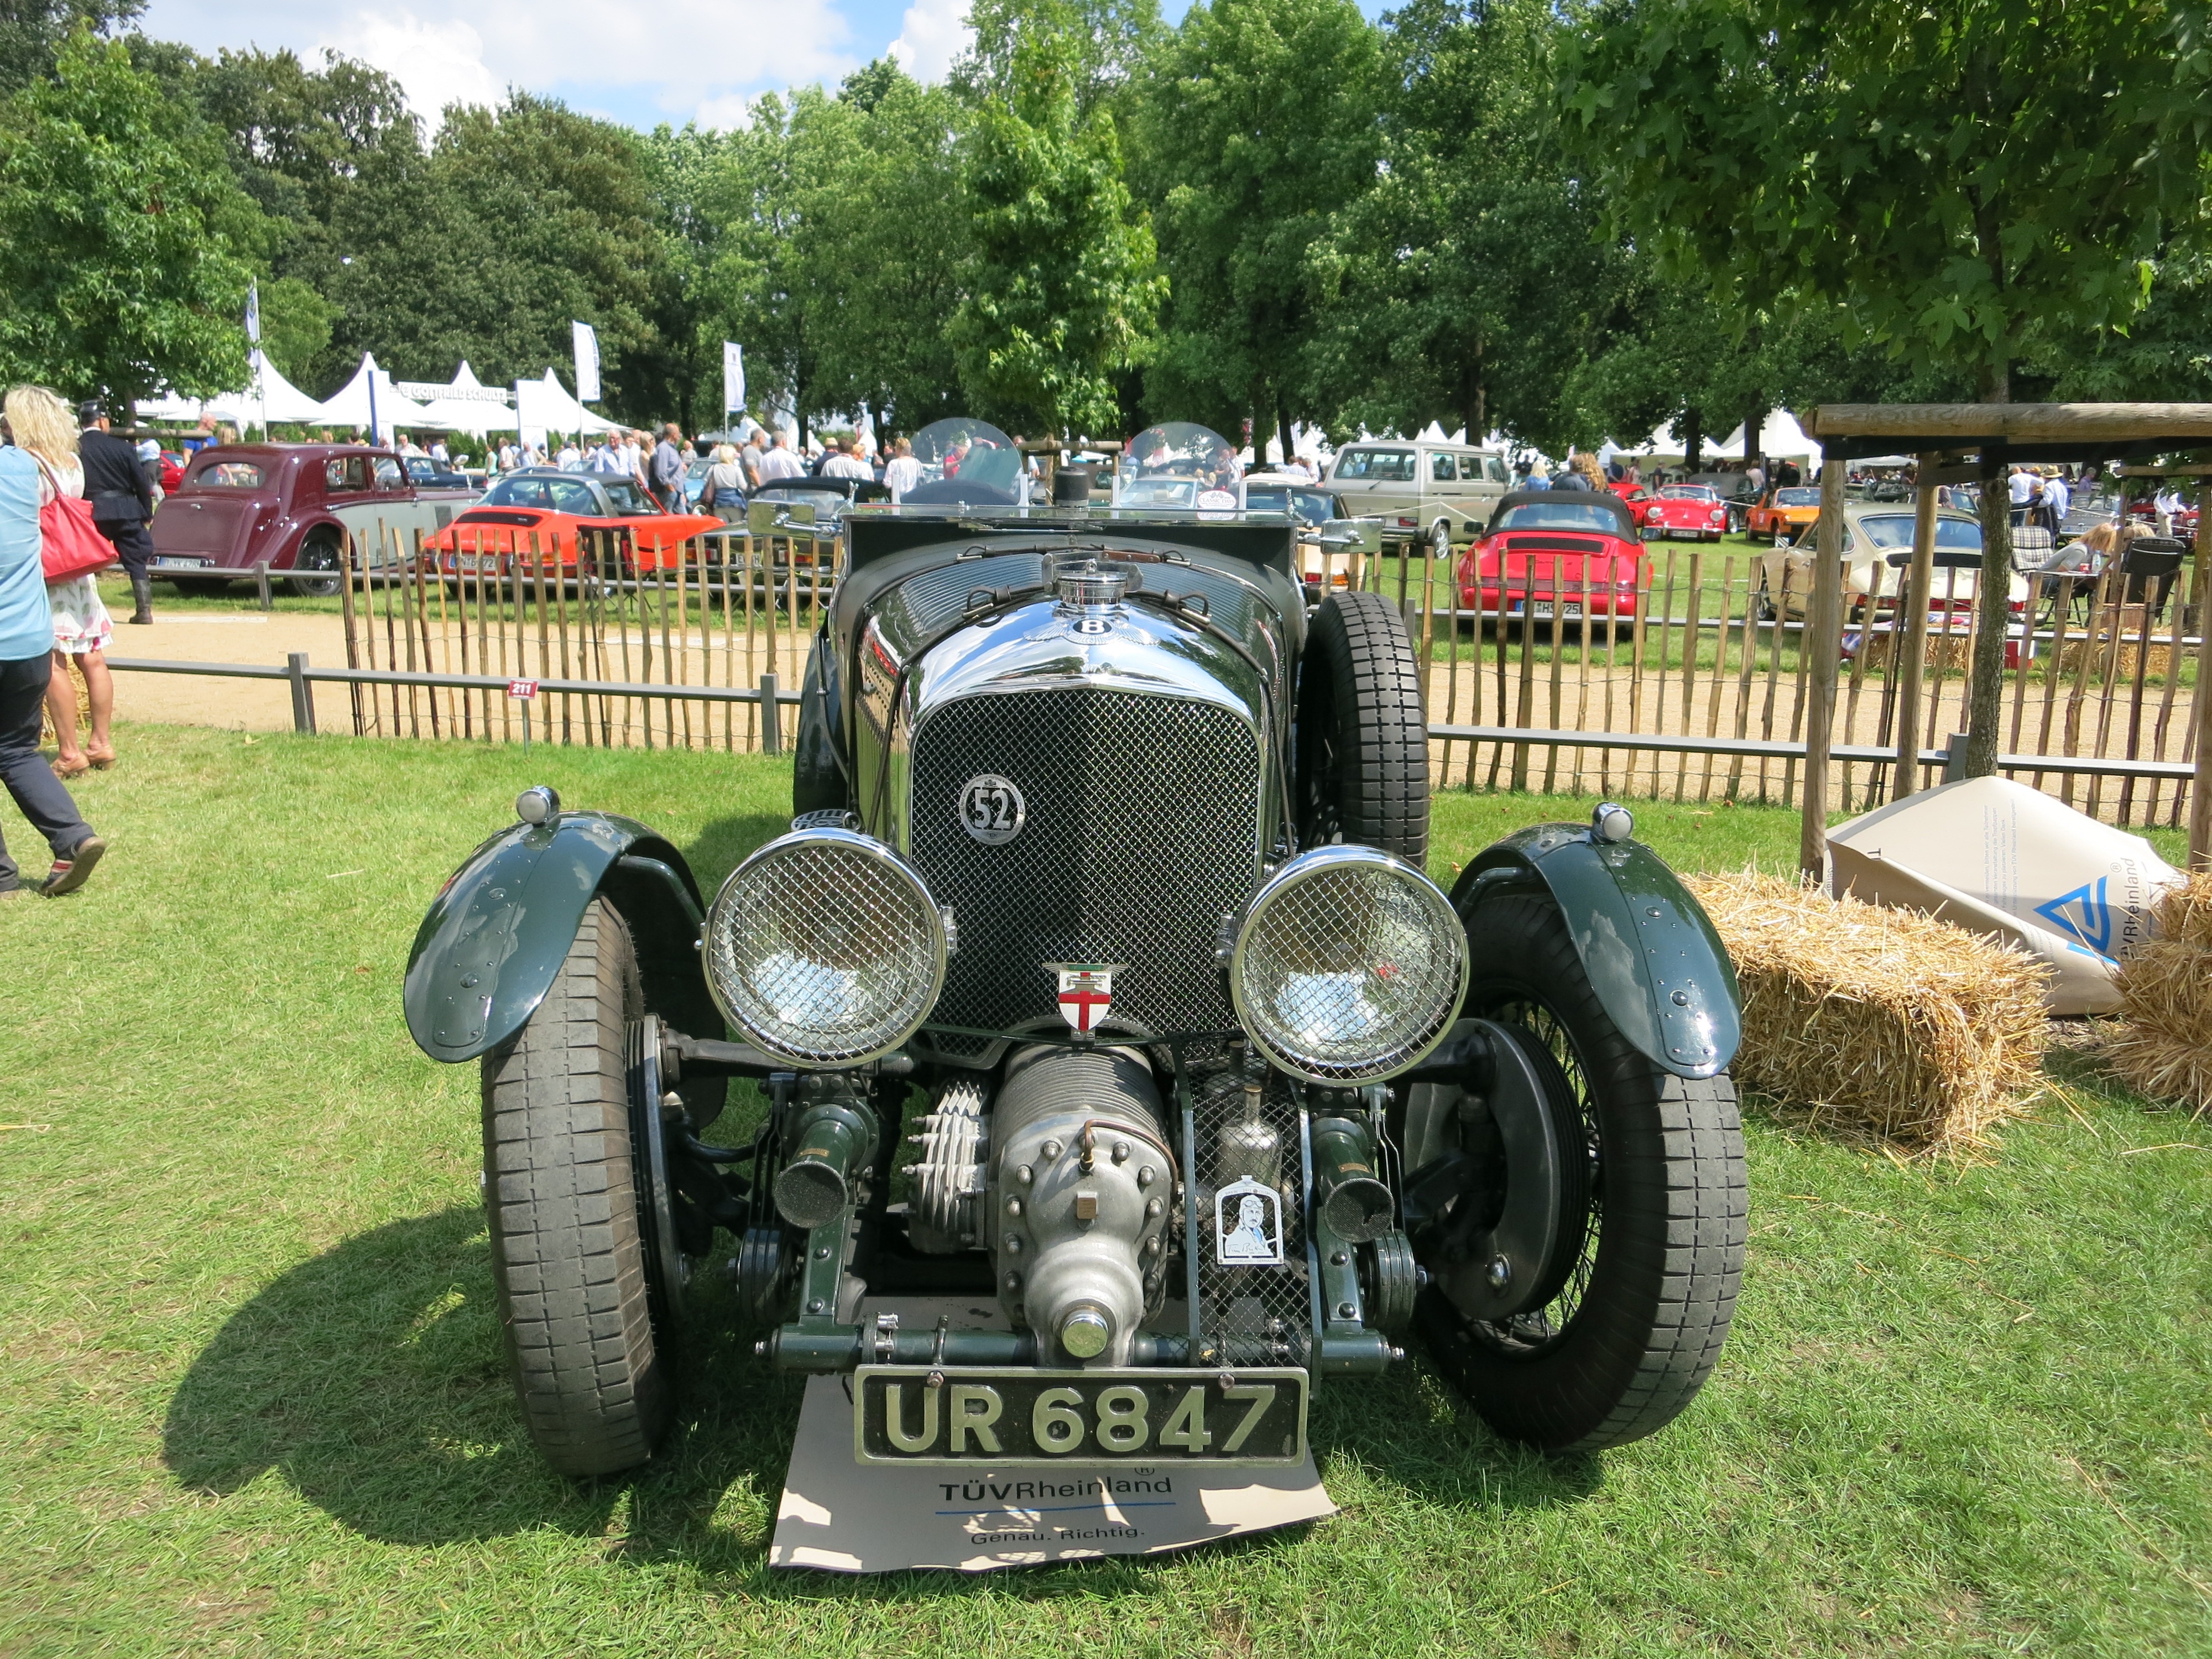
car, vehicle, sports car, vintage car, race car, oldtimer, autos, antique car, classic days, schloss dyck, vintage solid, land vehicle, touring car, automobile make, luxury vehicle